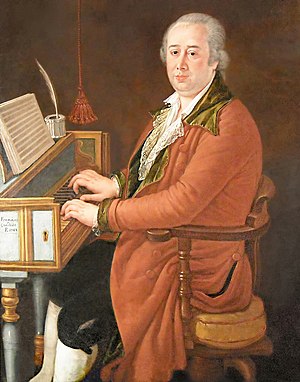
Domenico Cimarosa
Domenico Cimarosa var en italiensk komponist.